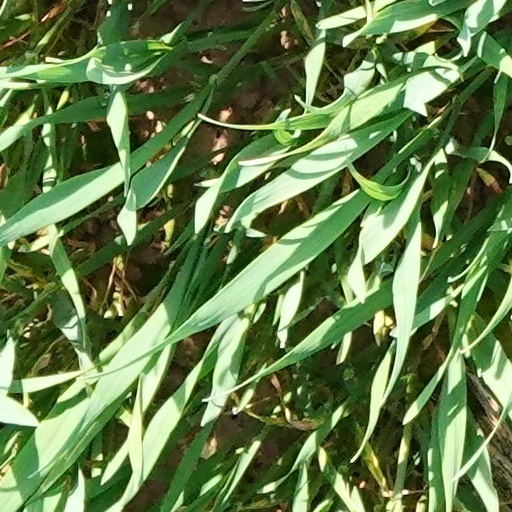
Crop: wheat